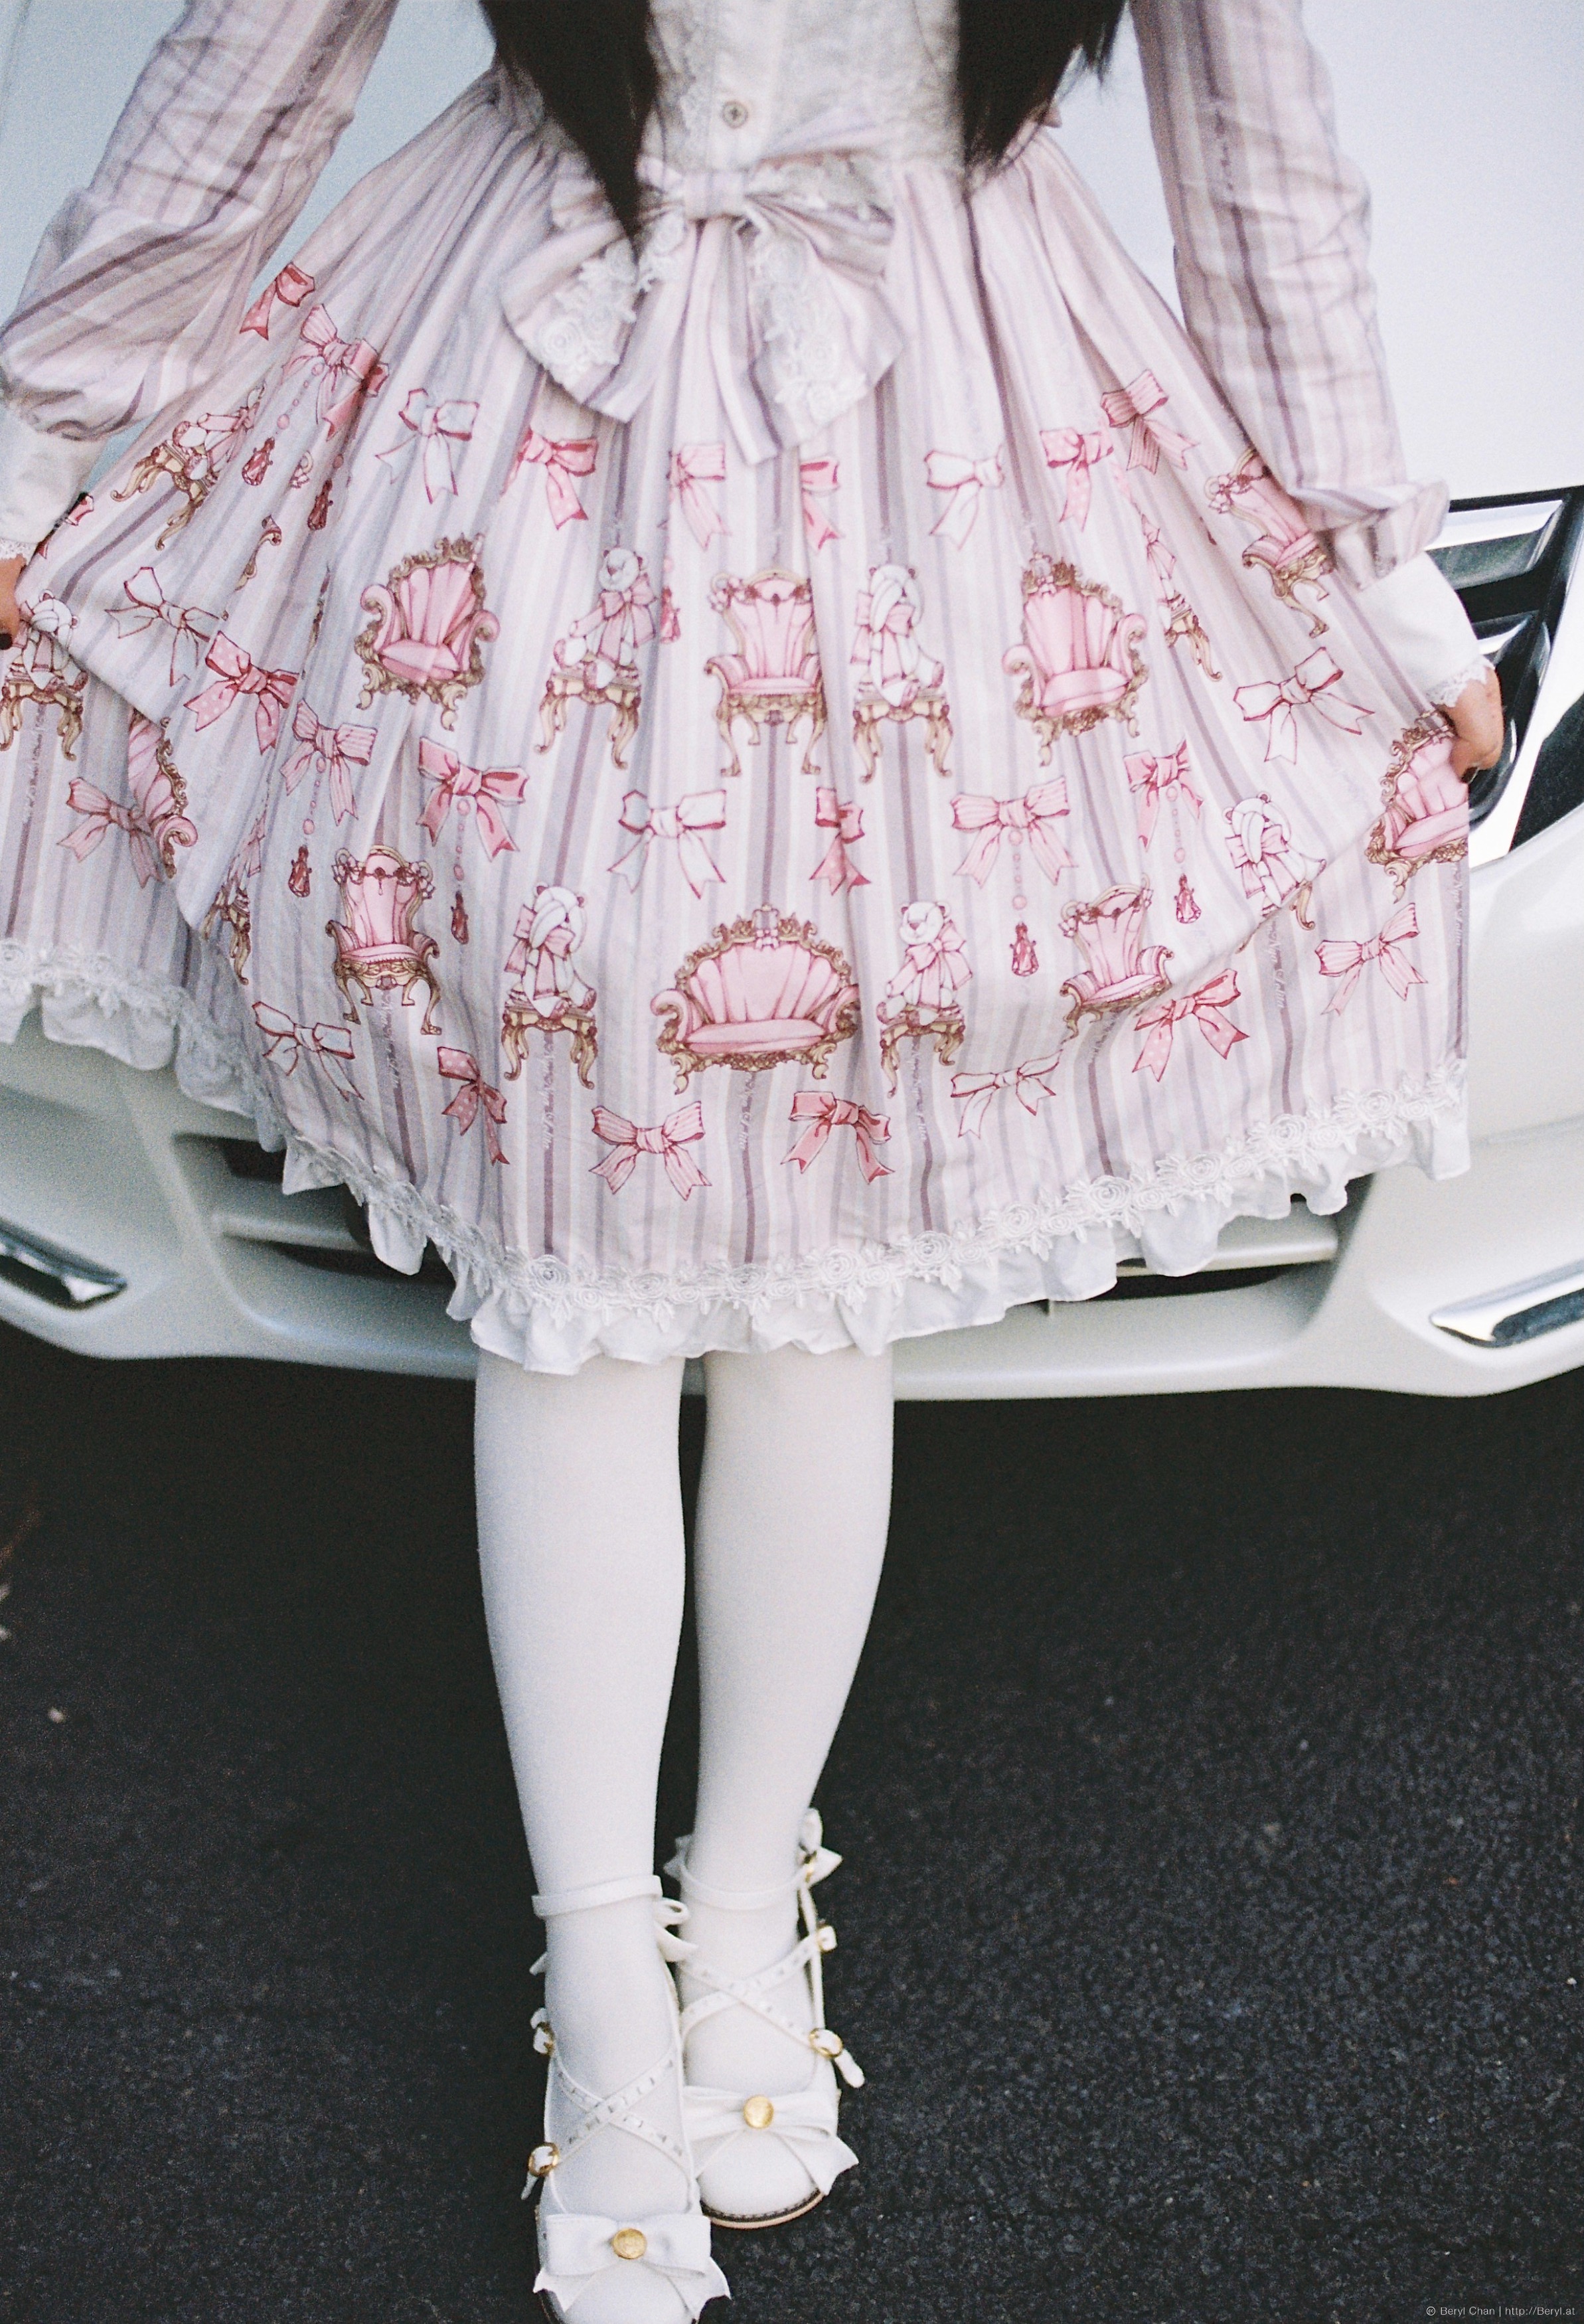
white, vintage, film, analog, pattern, spring, fashion, clothing, pink, outerwear, textile, 50mm, dress, design, footwear, costume, longsocks, lolita, haute couture, fashion design